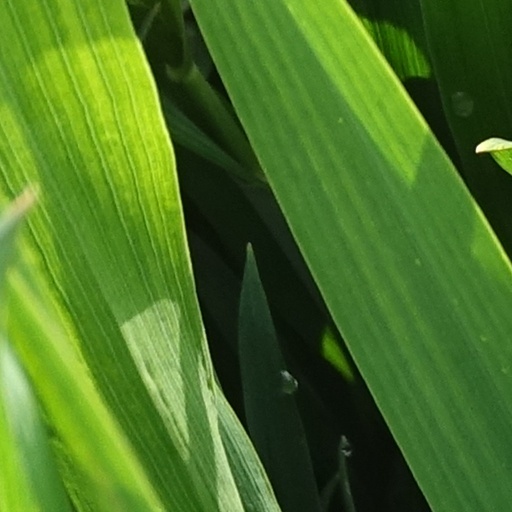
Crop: wheat